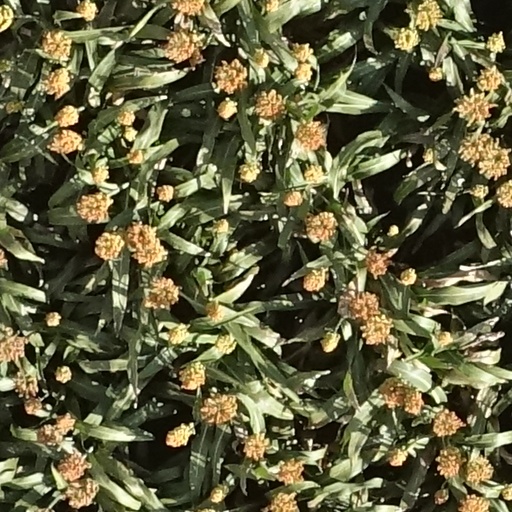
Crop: sorghum